Fort Lane (Oregon)

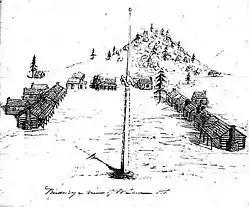
Fort Lane at the time of its establishment in 1853, sketch by post commander Capt. Andrew Jackson Smith

Fort Lane Military Post was a U.S. Army fort in Jackson County in southern Oregon built in the fall of 1853. The Fort was occupied by several companies of the 1st Regiment of U.S. Dragoons during the Rogue River War. Its site was listed on the National Register of Historic Places in 1988.